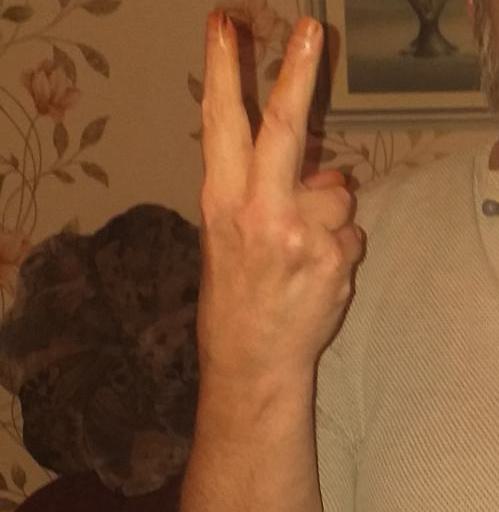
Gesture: peace_inverted